Antenna (radio)

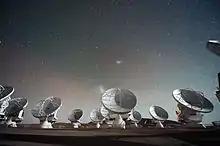
Antennas of the Atacama Large Millimeter/submillimeter Array

Antennas are required by any radio receiver or transmitter to couple its electrical connection to the electromagnetic field. Radio waves are electromagnetic waves which carry signals through space at the speed of light with almost no transmission loss.